Circle Line Sightseeing Cruises

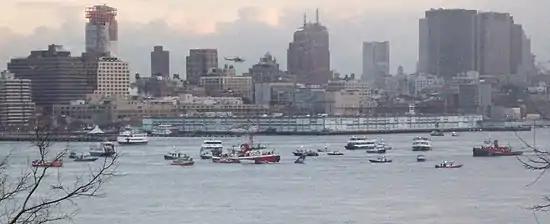
The plane in the Hudson River surrounded by Coast Guard, FDNY, NYPD, and ferryboats

In 2001, Circle Line vessels helped transport victims of the September 11 attacks in the maritime evacuation following them. Many were brought to what has since become the site of Hudson Riverfront 9/11 Memorial in Weehawken, New Jersey.